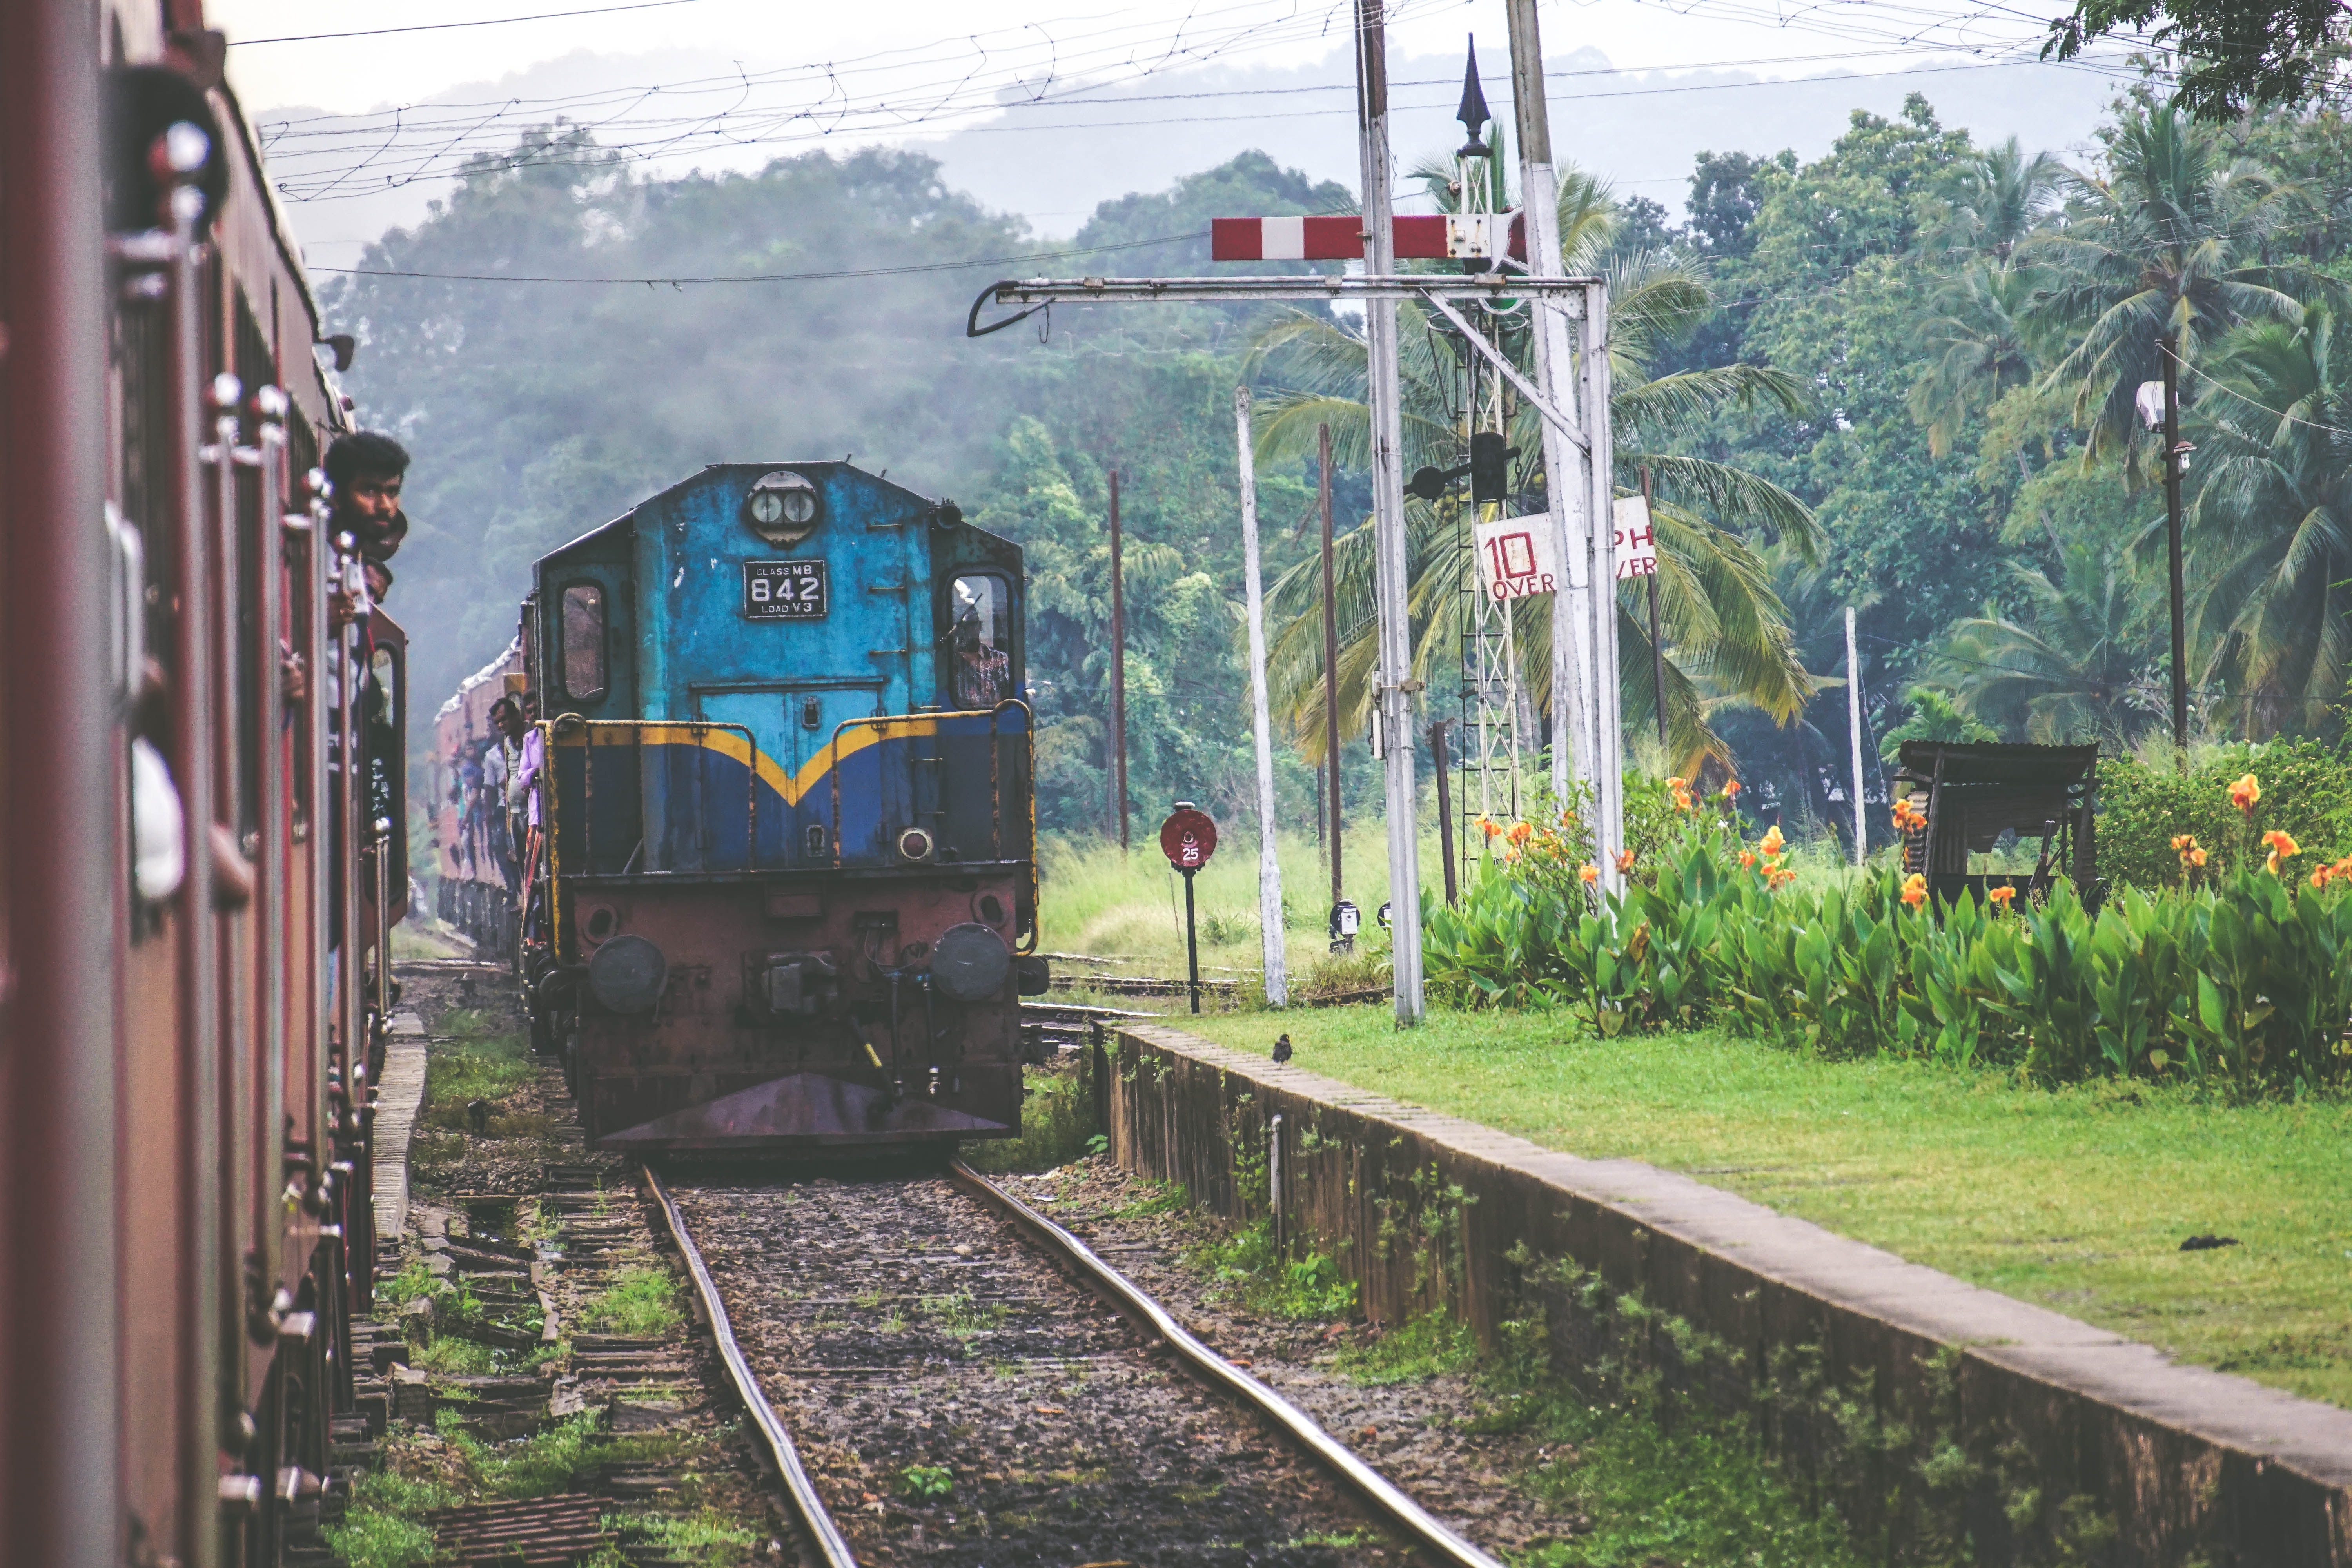
transport, railway, rolling stock, train, track, mode of transport, vehicle, locomotive, railroad car, public transport, passenger car, electricity, train station, tree, hill station, rolling, thoroughfare, electrical supply, auto part